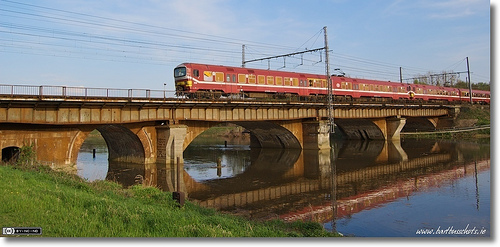
A train on top of a bridge located outside.

A red train traveling over a bridge suspended over water.

A train is coming across a track built on a bridge.

a train crossing a bridge over a large peaceful river

A red train going on top of a bridge.